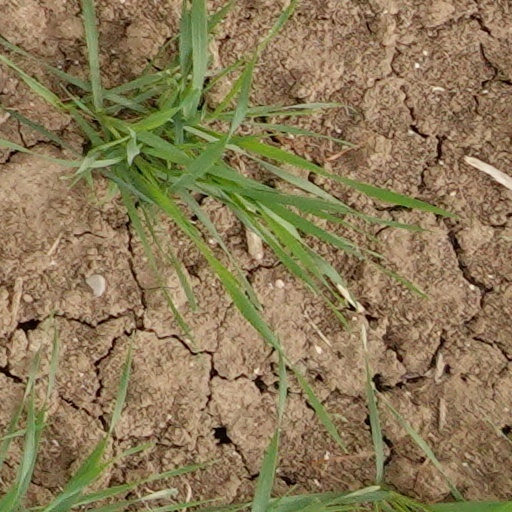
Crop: wheat